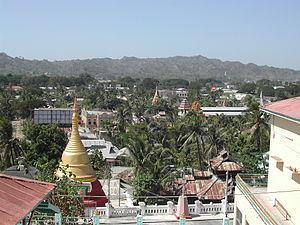
Prome, aujourd'hui Pyay, est une ville et un district de Birmanie situés à l'extrême-Ouest de la Région de Bago, 161 km au Nord de Rangoon. Sa population était de 83 000 habitants en 1983.